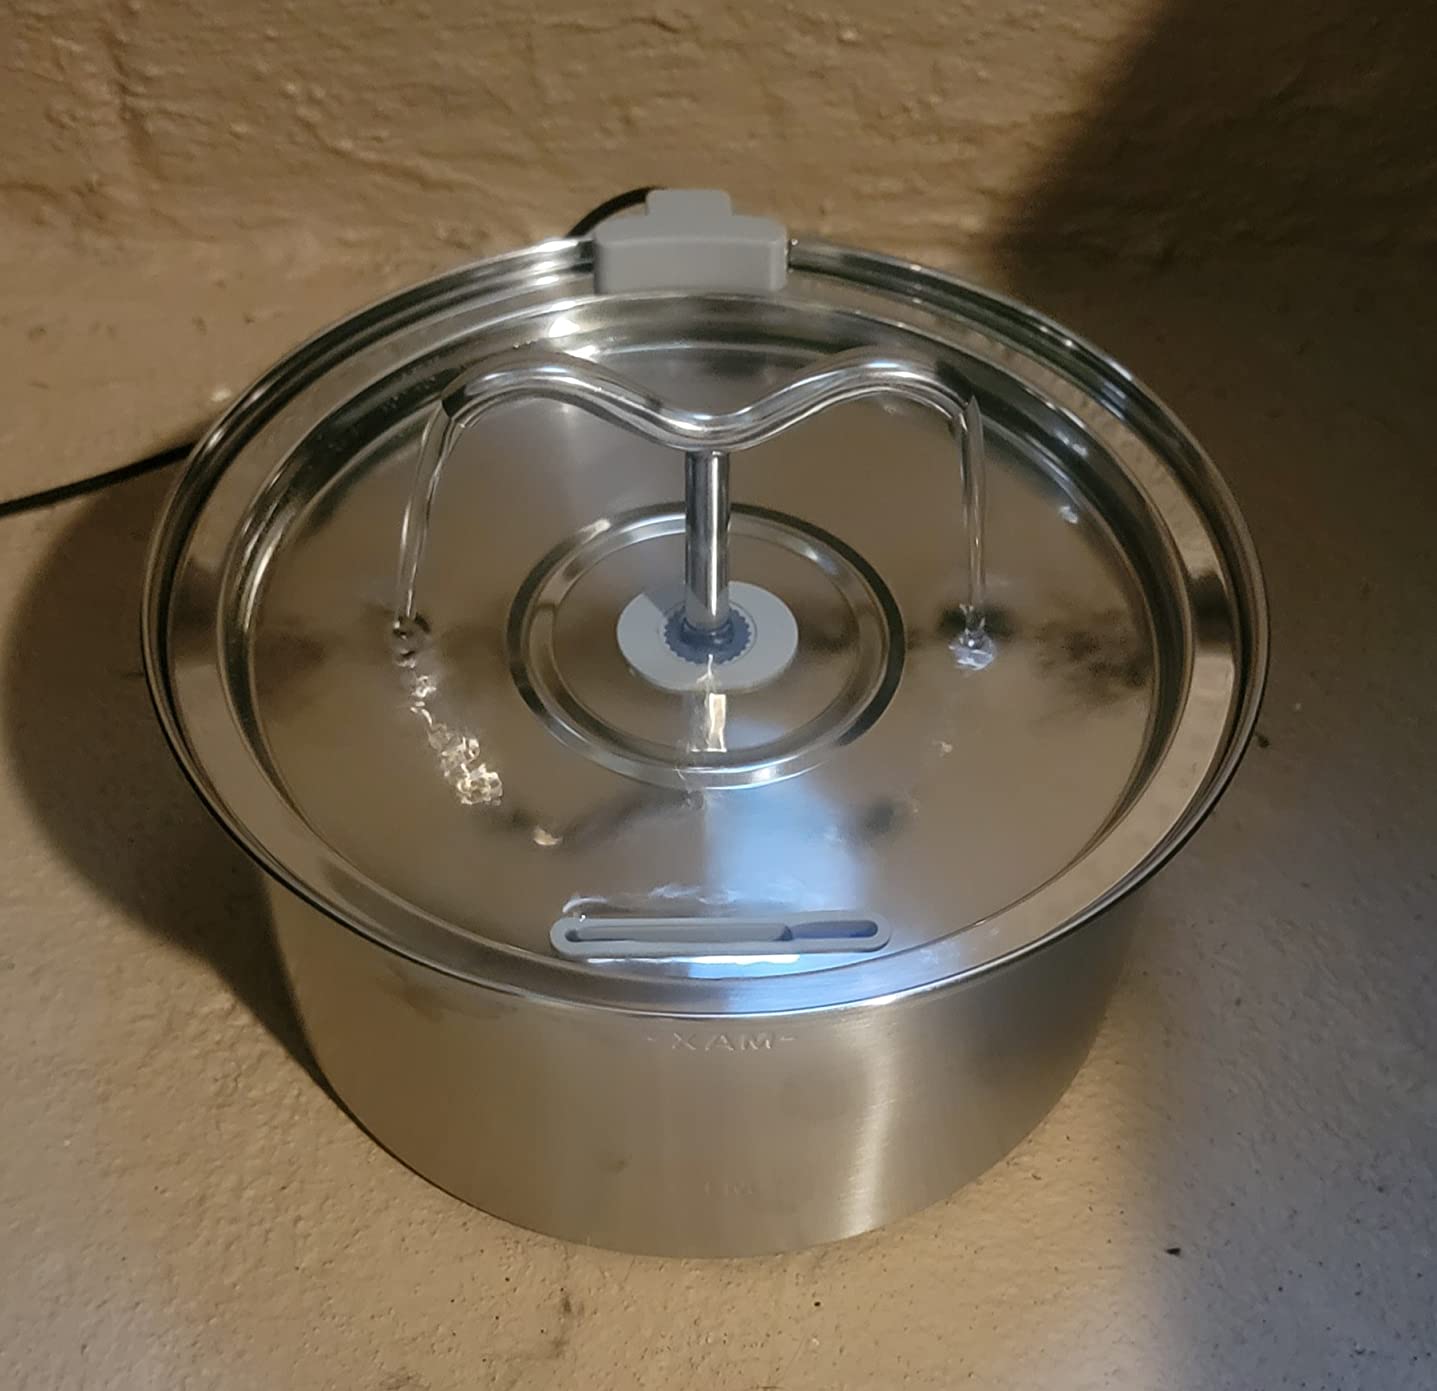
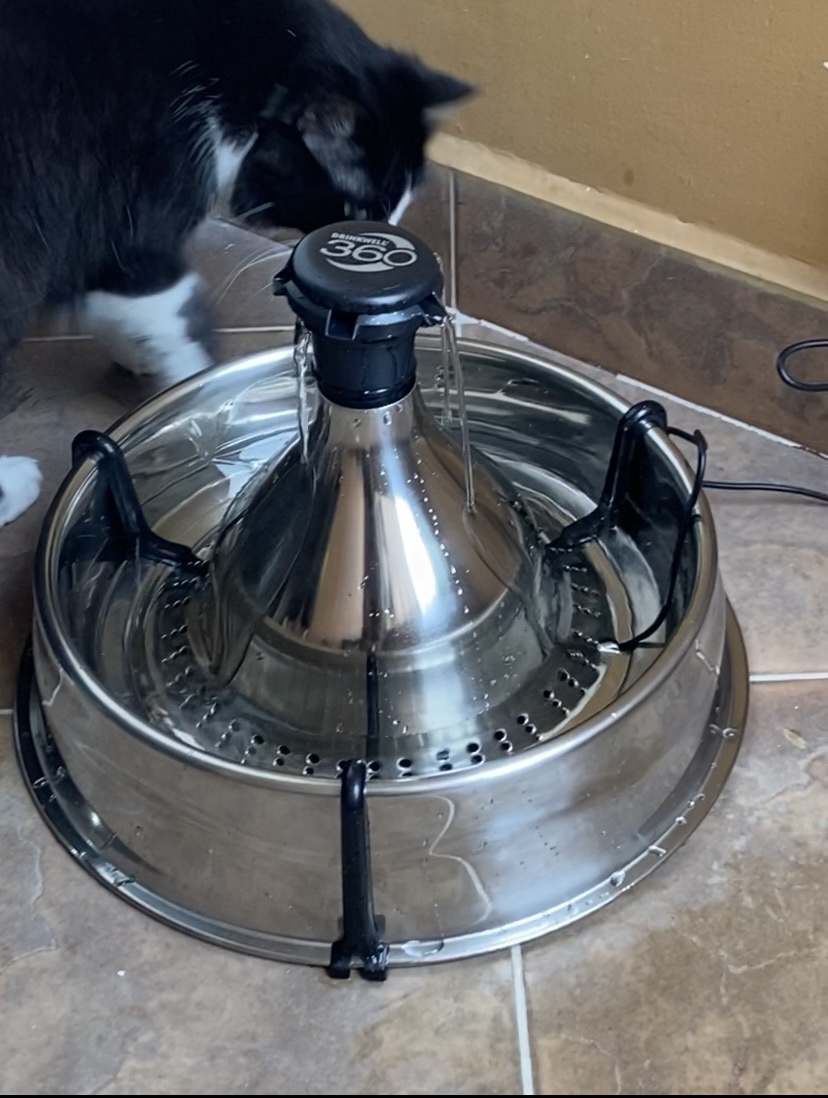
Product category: items_bowl
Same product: no